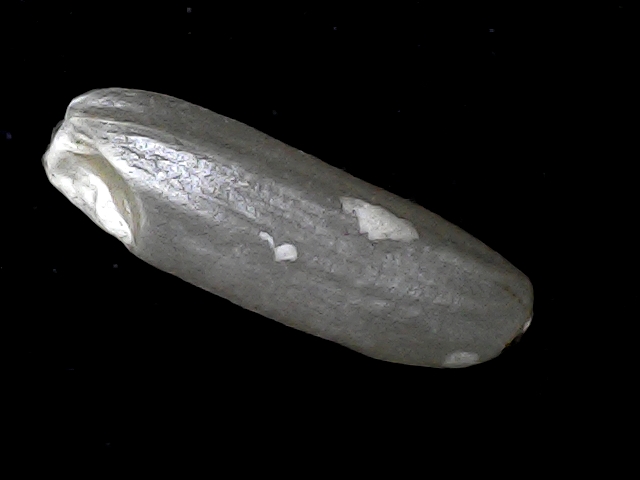
Rice variety: BD85